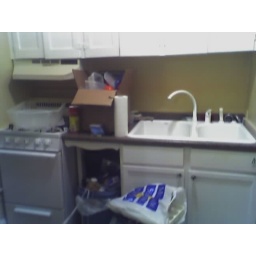
new sink & counters in kitchen